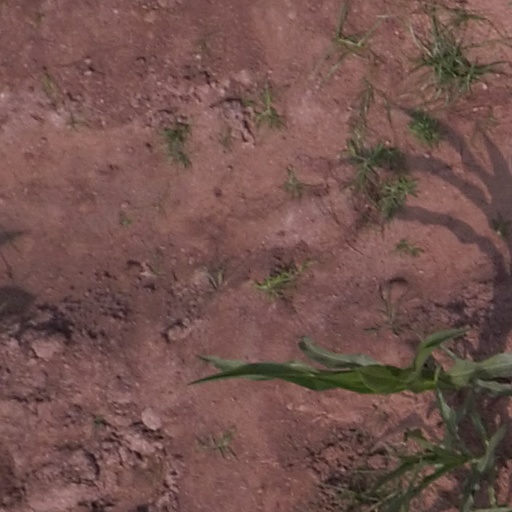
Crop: maize; corn